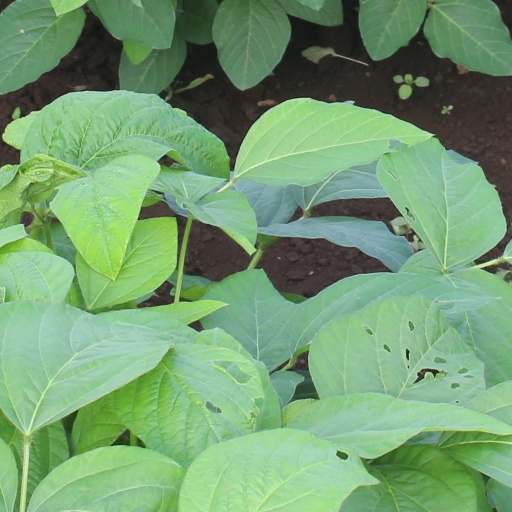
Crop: soybean